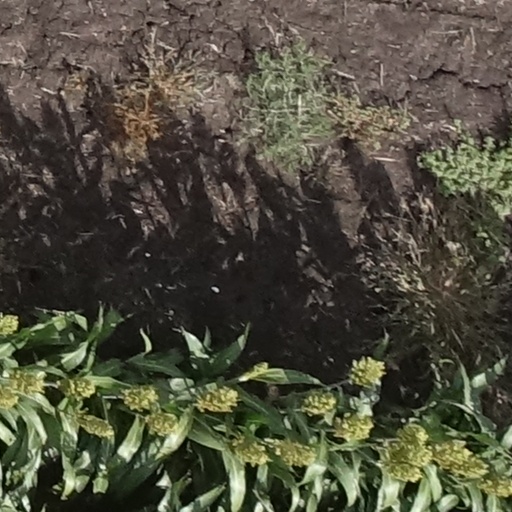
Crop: sorghum